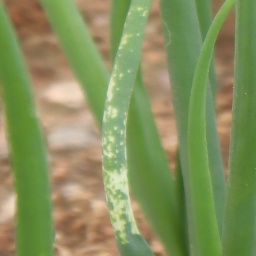
Label: Iris yellow virus